Hagerstown Commercial Core Historic District

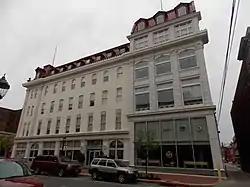
The old Baldwin House Hotel building along West Washington Street

Hagerstown Commercial Core Historic District is a national historic district at Hagerstown, Washington County, Maryland, United States.